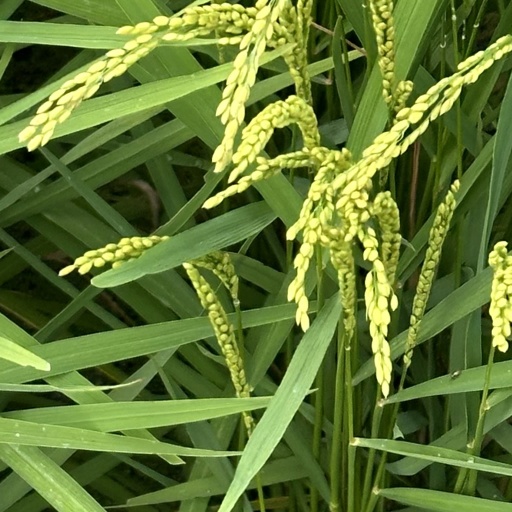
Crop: rice